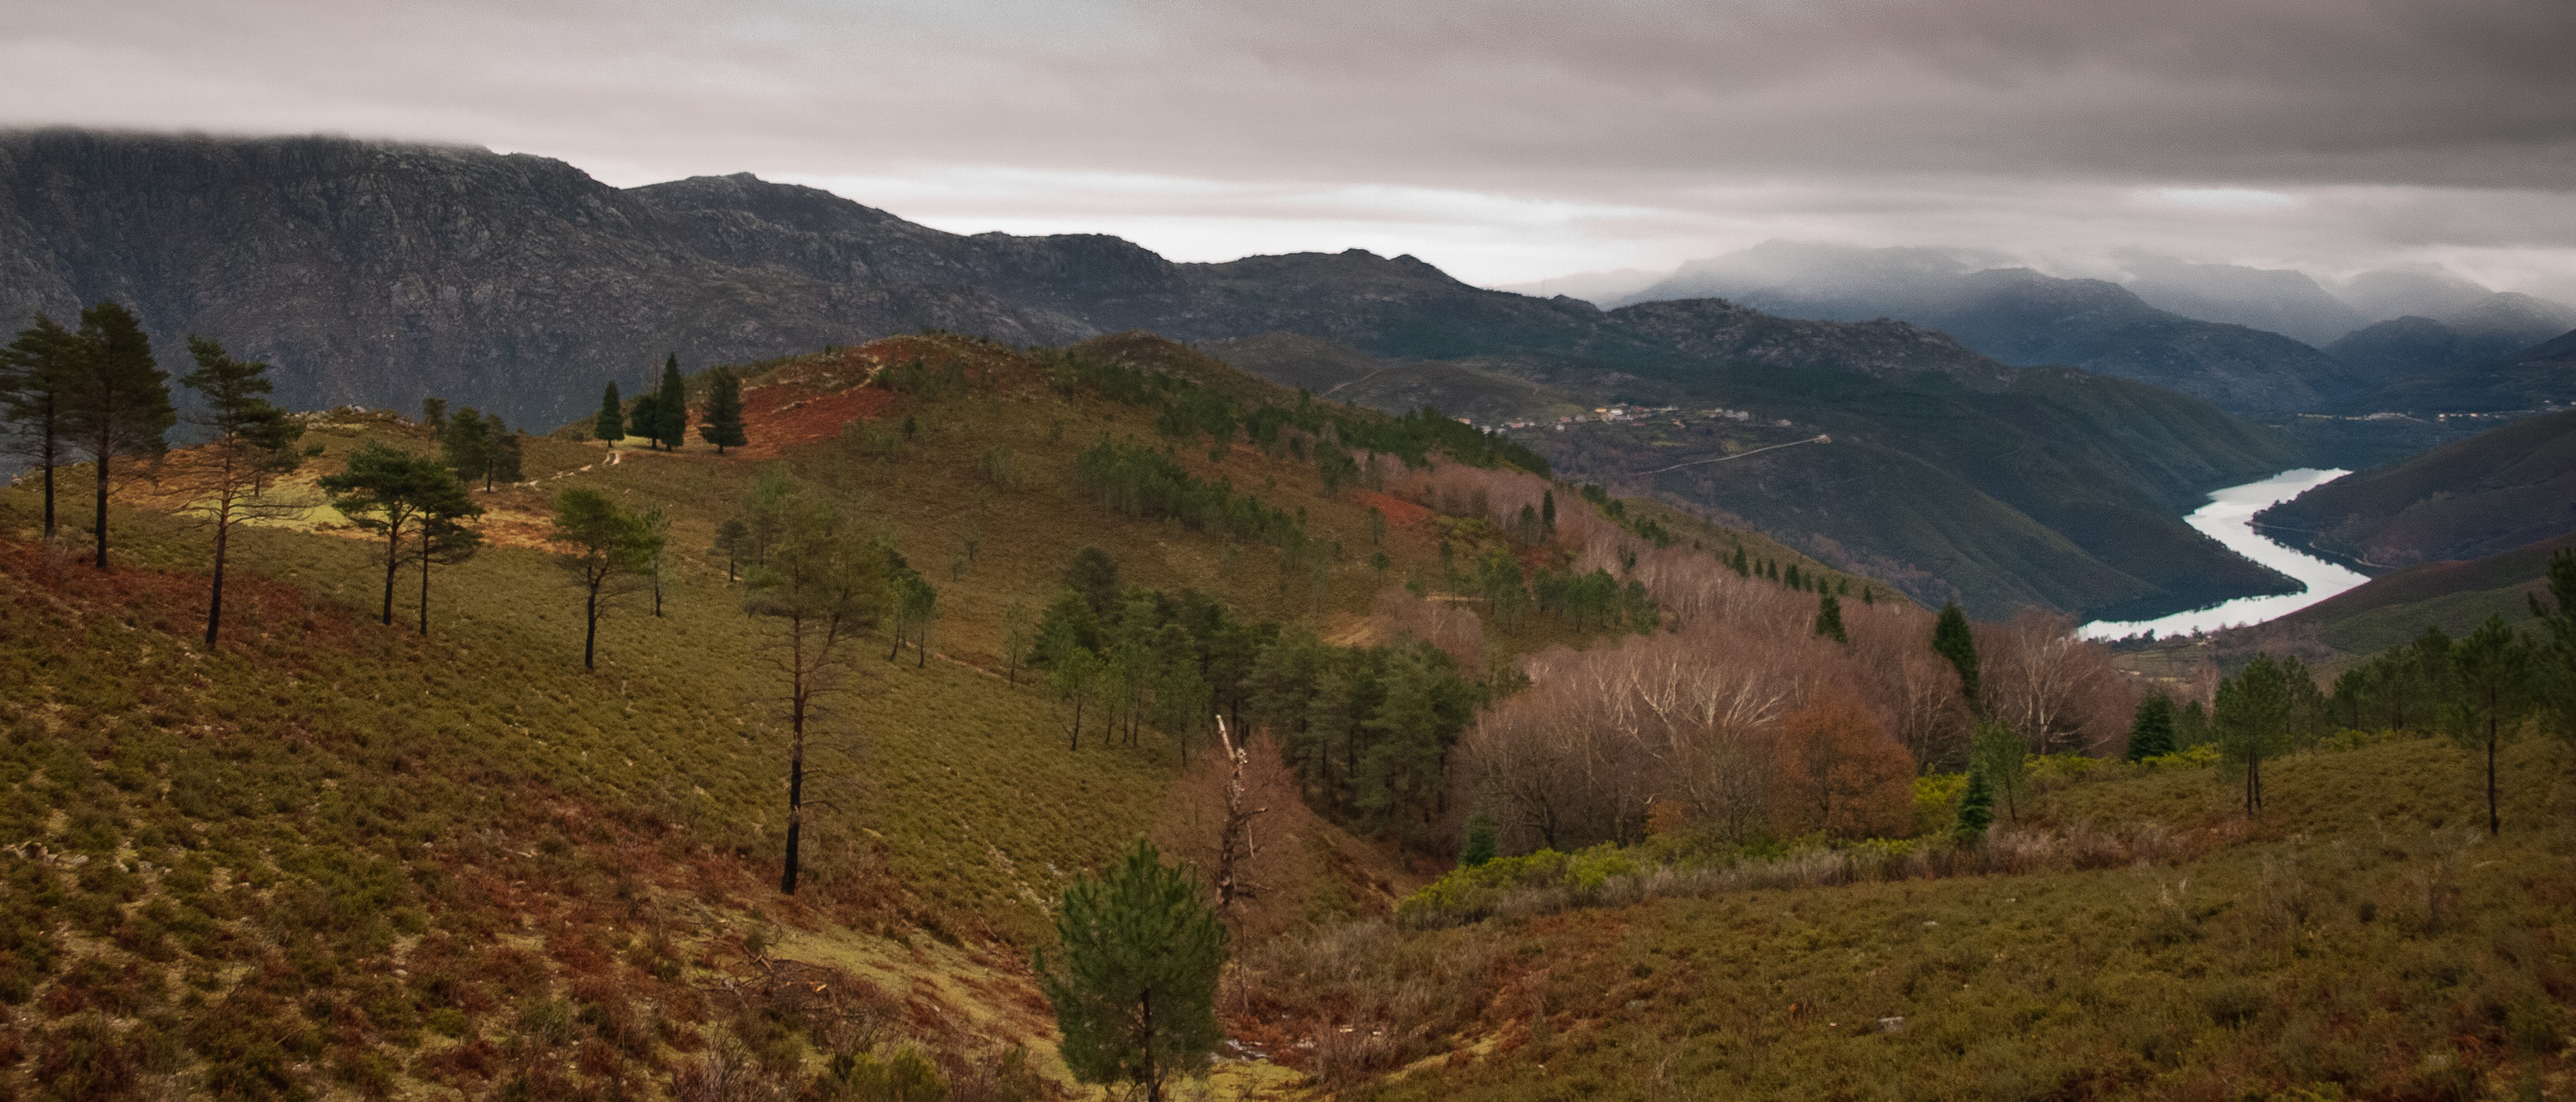
landscape, nature, wilderness, mountain, trail, meadow, morning, hill, lake, valley, mountain range, autumn, highland, ridge, alps, plateau, portugal, fell, loch, rive, rural area, landform, mountain pass, rio lima, geographical feature, atmospheric phenomenon, mountainous landforms, soajo